Gajur Deralla

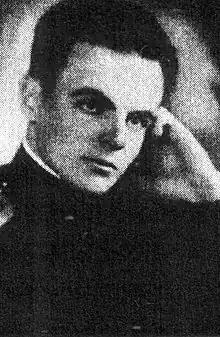

Gajur Dëralla was captain of the Luboten Battalion. The Luboten Battalion was a military division of the Balli Kombëtar which operated in Albania under Fascist Italy and Nazi Germany.